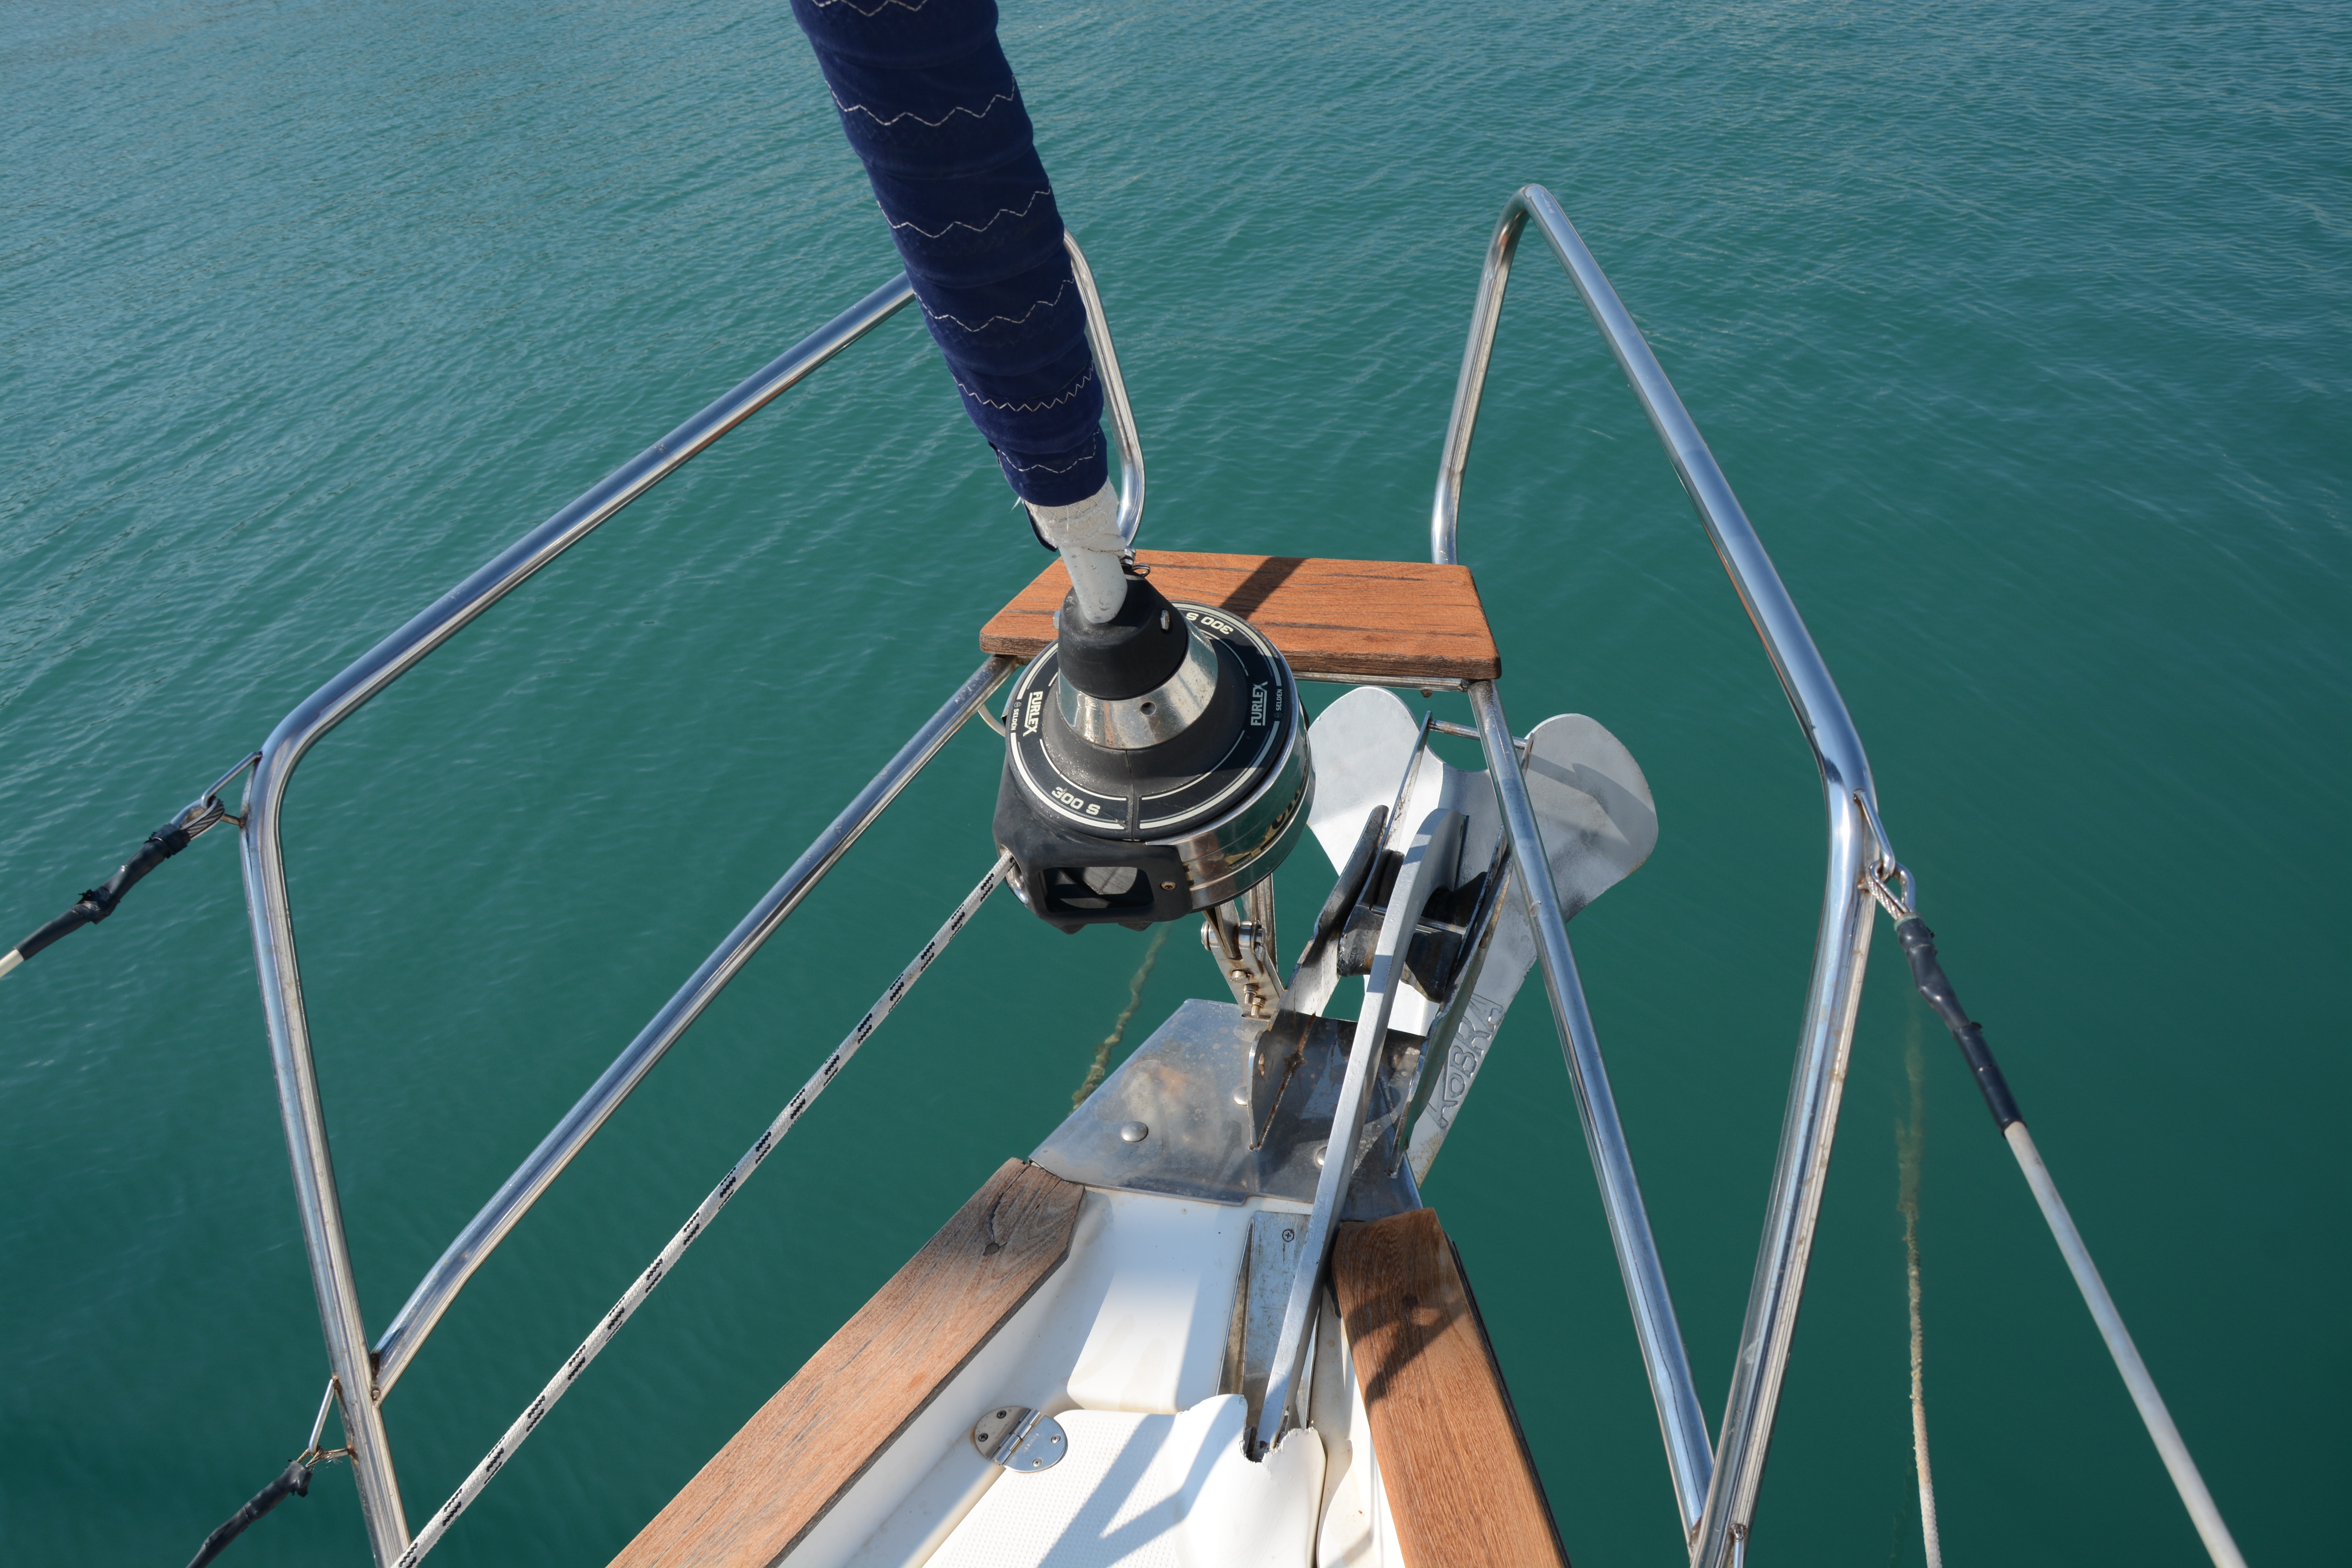
sea, water, boat, wind, ship, vehicle, mast, sailing, yacht, sailboat, nose, croatia, sail, anchor, maritime, watercraft, sailing boat, yachting, sailing ship, windsports